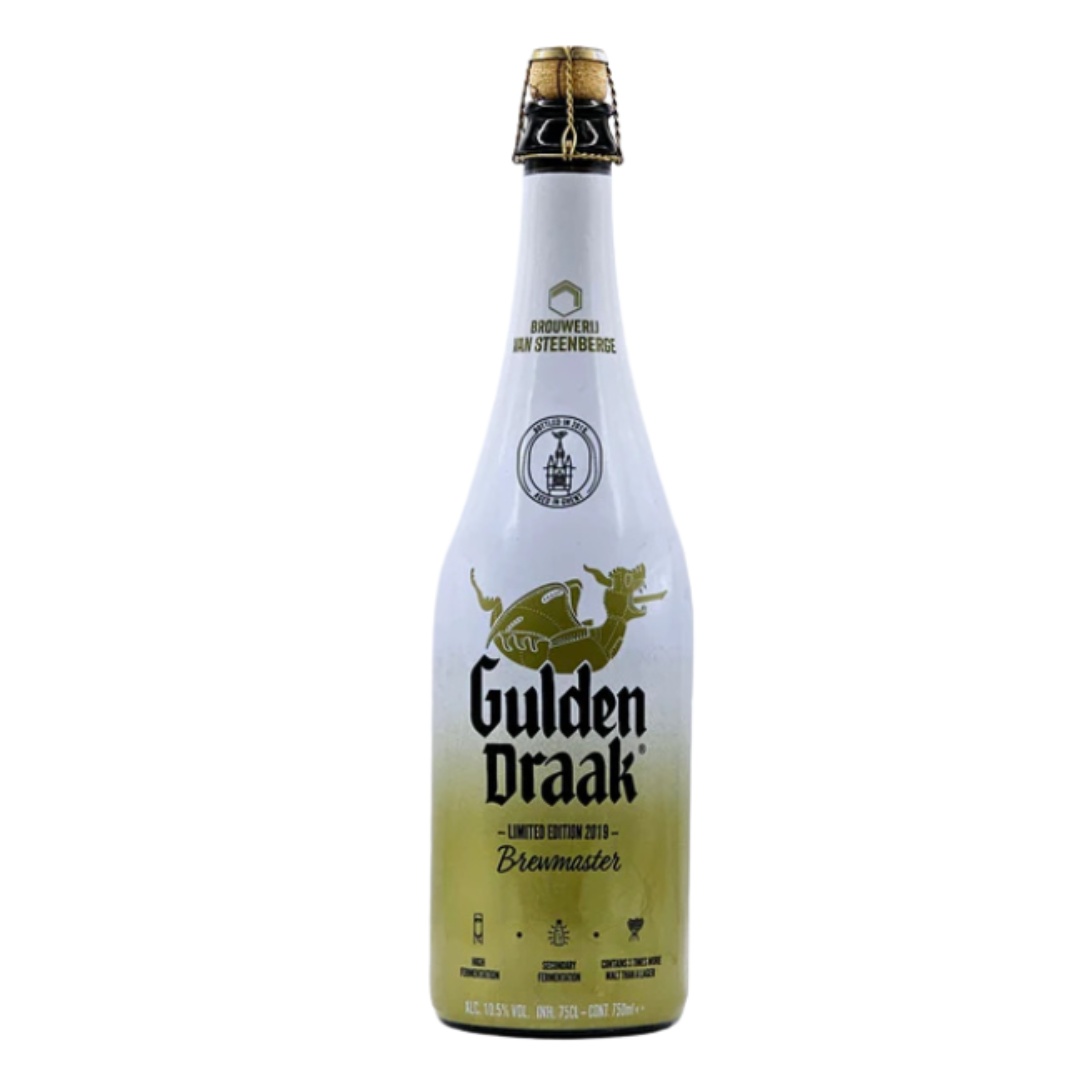
Gulden Draak Brewmaster 75 cl
Gulden Draak Brewmaster 75 cl: Uma Celebração da Arte Cervejeira A Gulden Draak Brewmaster é uma cerveja artesanal belga de edição limitada, criada pelo mestre cervejeiro Jef Versele. Esta cerveja única é uma homenagem ao avô de Jef, Jozef Van Steenberge, fundador da cervejaria De Brabandere, e comemora o 230º aniversário da empresa. Envelhecida em Barricas de Uísque: A Brewmaster é envelhecida durante 12 meses em barricas de carvalho americano que anteriormente continham uísque escocês. Este processo confere à cerveja um sabor rico e complexo, com notas de mel, caramelo, toffee, frutas e especiarias. Características: Estilo: Belgian Strong Ale Teor alcoólico: 10,5% ABV IBU: 18 Cor: Dourada intensa Aroma: Rico e complexo, com notas de mel, caramelo, toffee, frutas e especiarias Sabor: Equilibrado e complexo, com sabores expressivos de mel, caramelo, manteiga, frutas e aquecimento alcoólico, com um toque suave e agradável de uísque Temperatura ideal de serviço: 10 a 13ºC Perfil Sensorial: A Gulden Draak Brewmaster apresenta uma cor dourada intensa e uma espuma cremosa e persistente. No aroma, destacam-se notas de mel, caramelo, toffee, frutas maduras e especiarias, criando uma experiência olfativa rica e convidativa. O sabor é equilibrado e complexo, com uma combinação harmoniosa de sabores de mel, caramelo, manteiga, frutas maduras e um aquecimento alcoólico suave, complementado por um toque distinto de uísque. Harmonização: A Brewmaster harmoniza perfeitamente com pratos de carne vermelha, queijos fortes e sobremesas à base de chocolate. É ideal para ser apreciada em momentos especiais, como jantares requintados ou celebrações com amigos e familiares. Descubra a Gulden Draak Brewmaster e mergulhe na complexidade e na excelência da arte cervejeira belga.
Brand: A Loja da Cerveja
Category: Food, Beverages & Tobacco > Beverages > Alcoholic Beverages > Beer